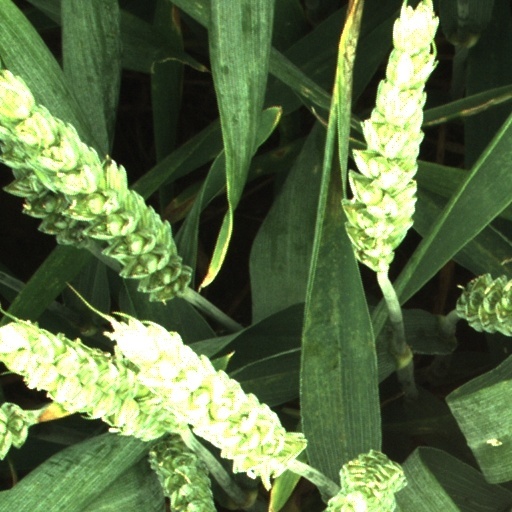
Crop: wheat